Tridev

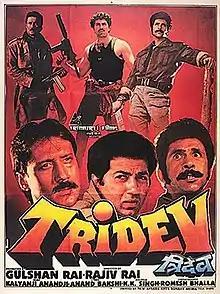
Theatrical release poster

Tridev is a 1989 Indian action thriller film directed and co-written by Rajiv Rai. It stars Naseeruddin Shah, Sunny Deol, Jackie Shroff, Madhuri Dixit, Sangeeta Bijlani, Sonam, Anupam Kher and Amrish Puri.